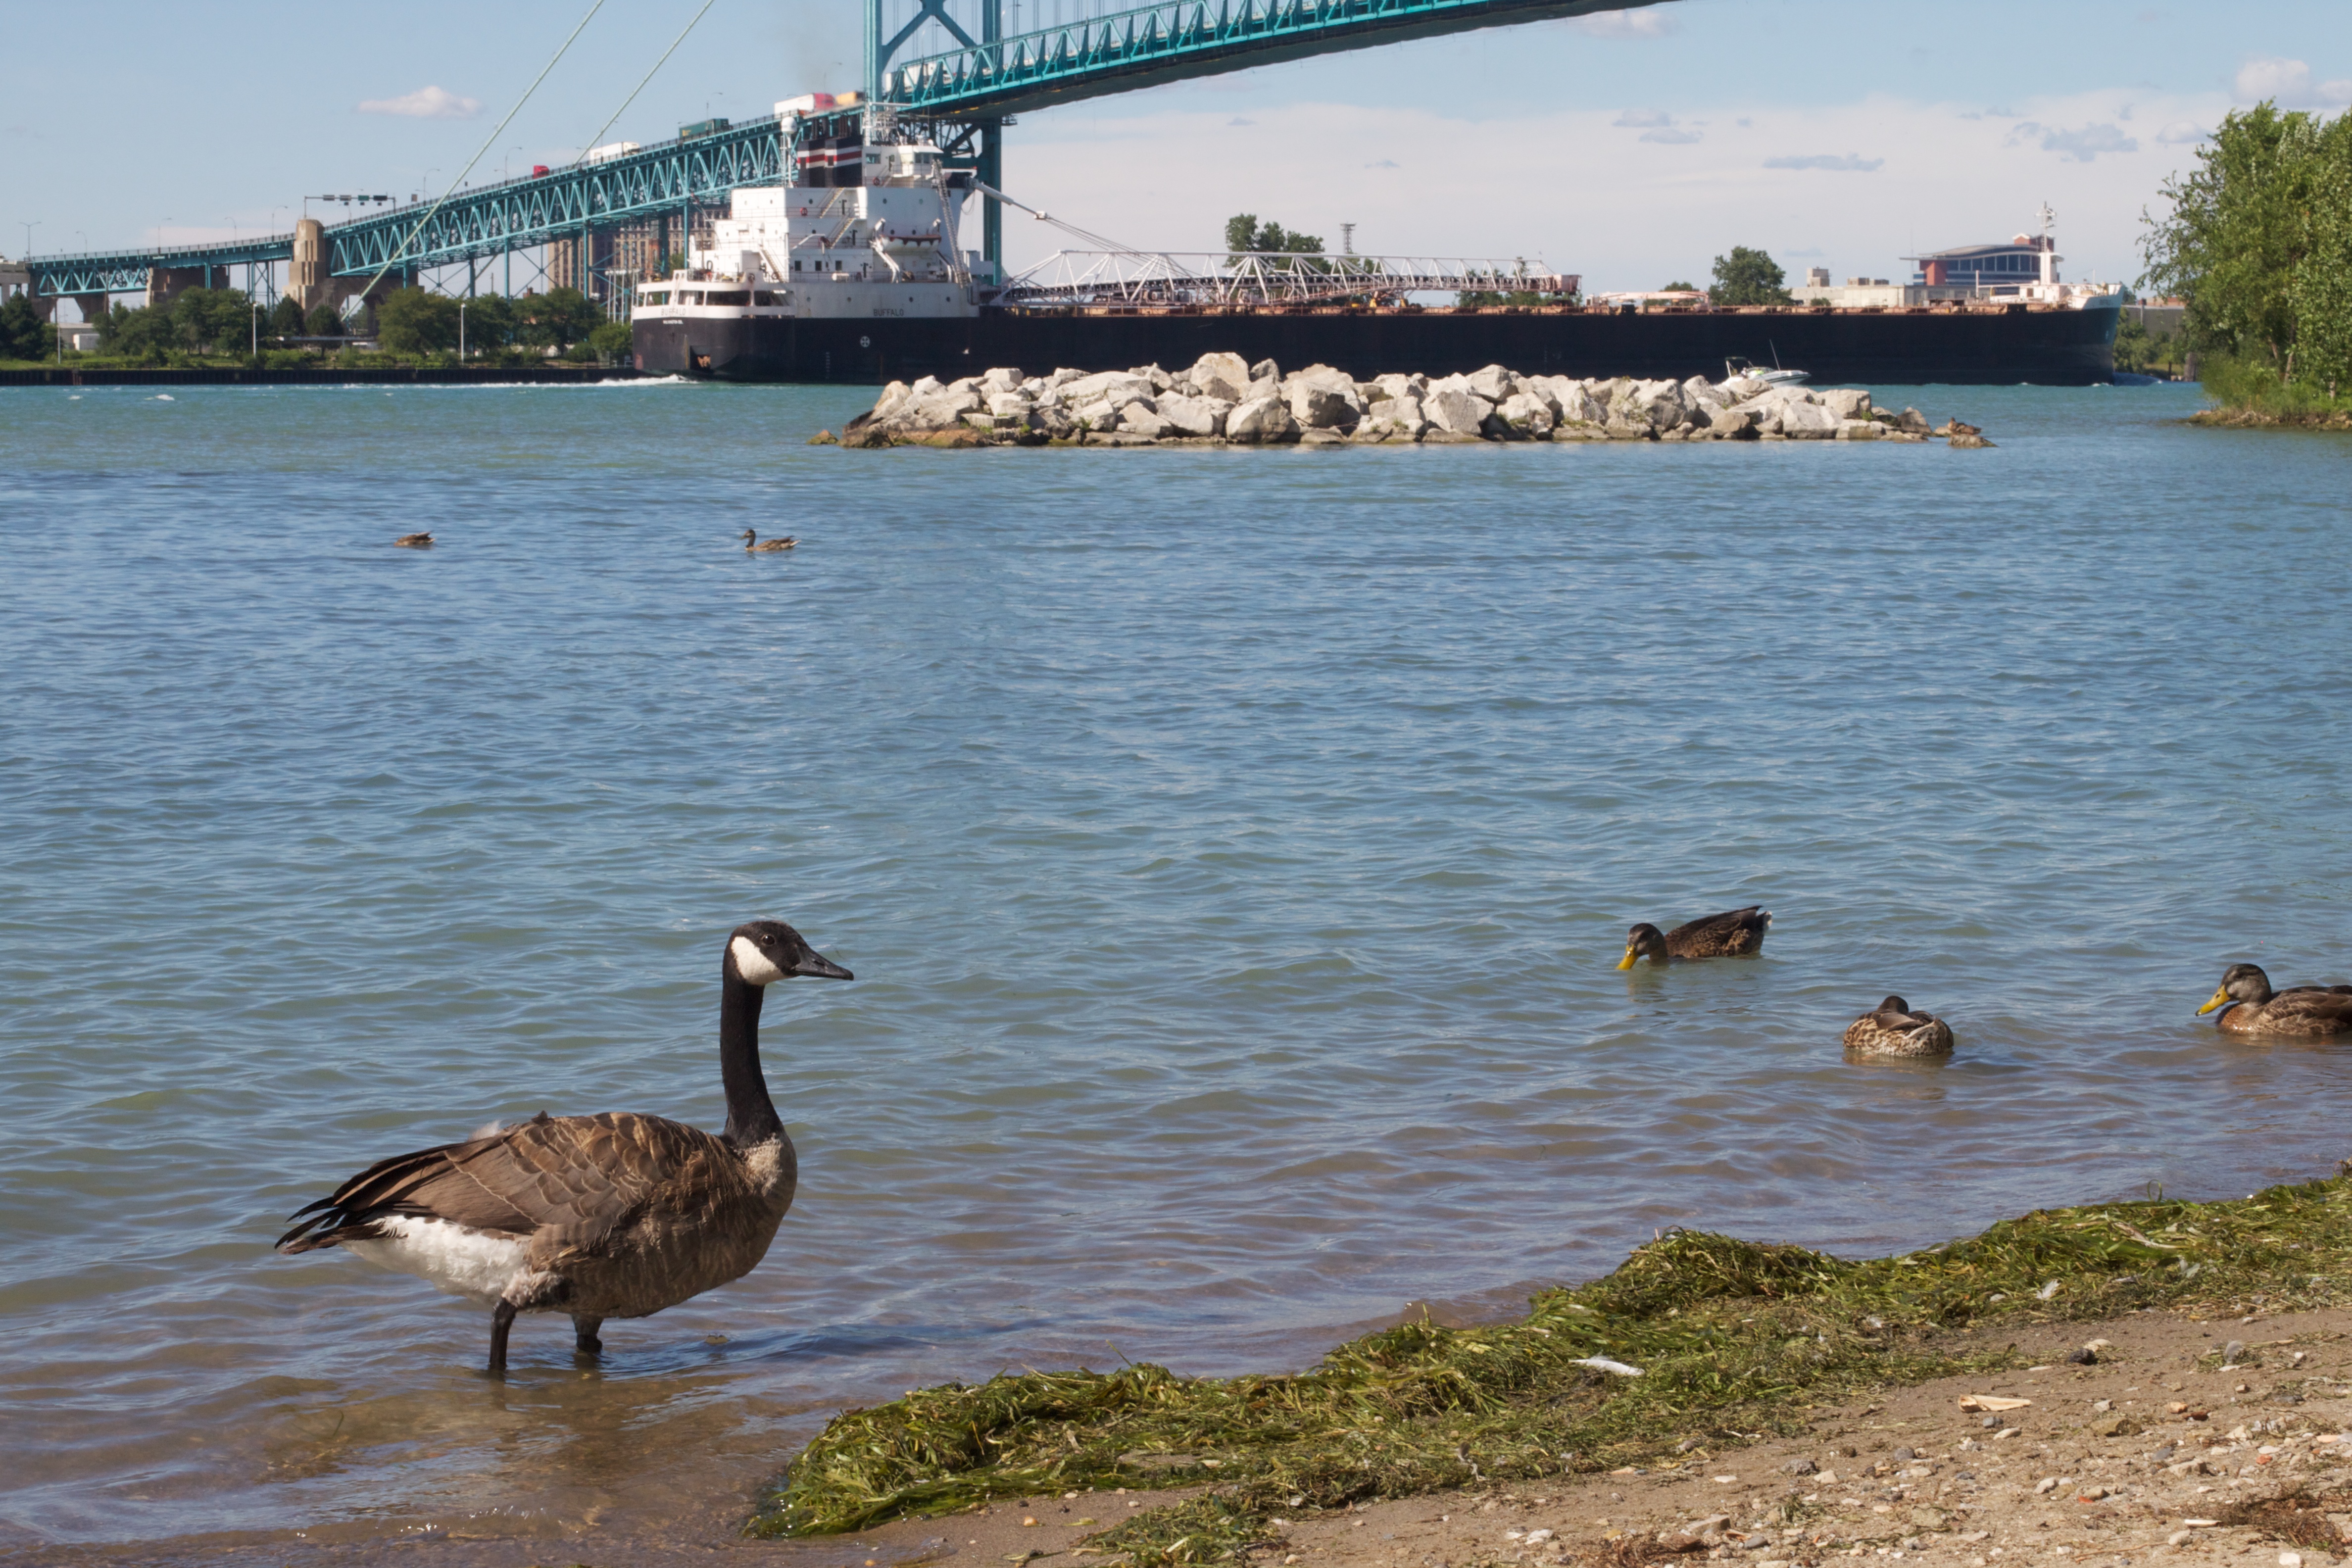
sea, water, bird, shore, lake, river, wildlife, bay, fauna, duck, waterfowl, odyssey, water bird, ducks geese and swans